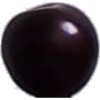
Label: cherry_wax_black